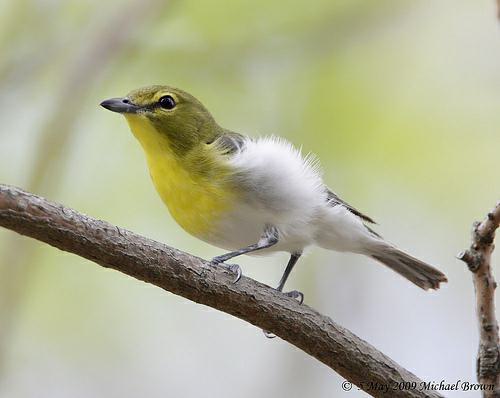
A photo of a yellow throated vireo